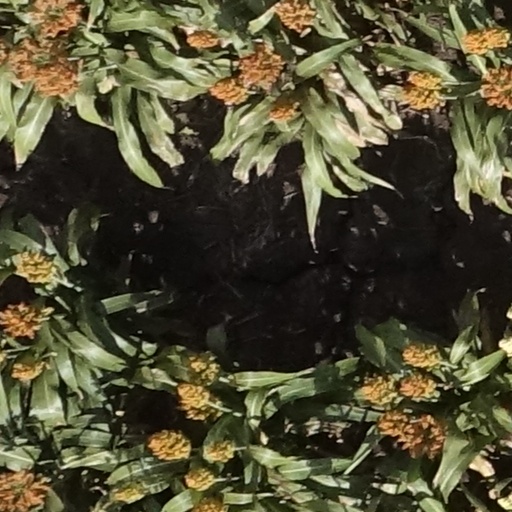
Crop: sorghum